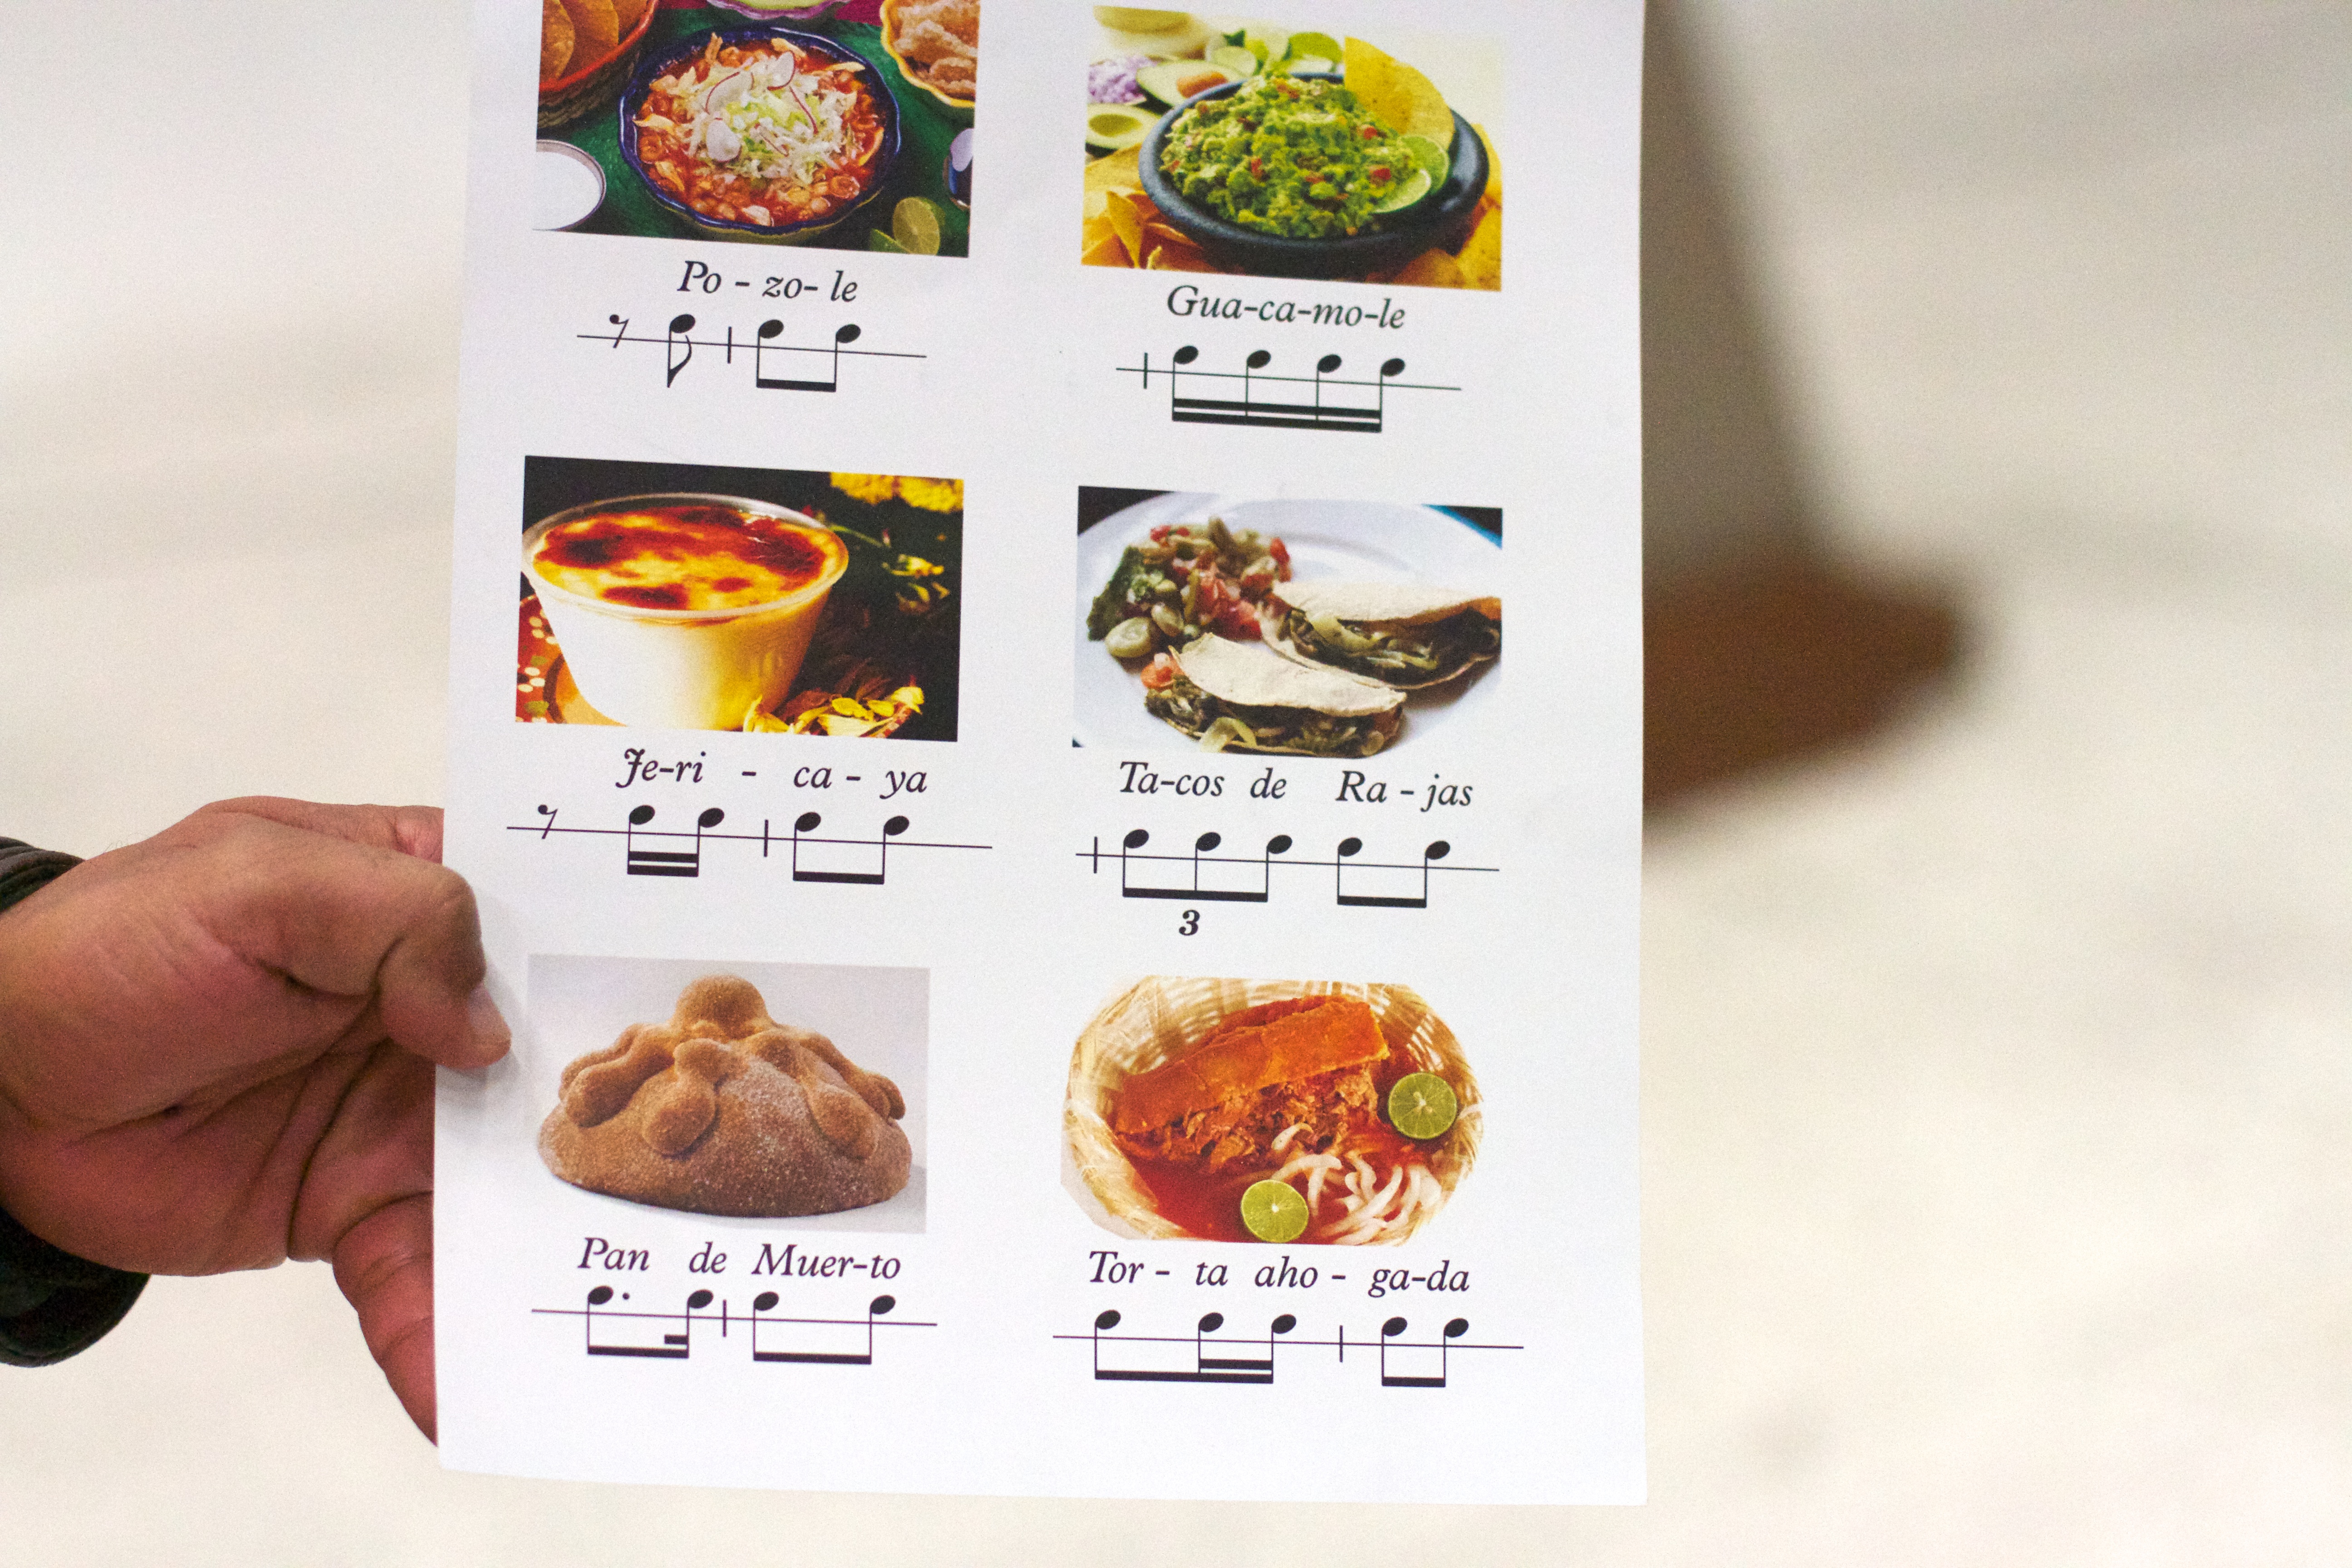
dish, meal, food, produce, cuisine, brand, asian food, udgagora, sense